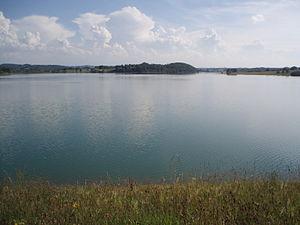
Le Lac de l'Astarac, vu depuis la digue
Aussos est une commune française située dans le département du Gers en région Occitanie.
Le lac de l'Astarac, ou réservoir de l'Astarac, est un lac de barrage français situé dans le Gers, en région Occitanie.